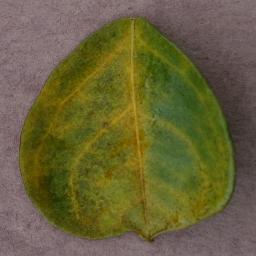
Label: Orange___Haunglongbing_(Citrus_greening)